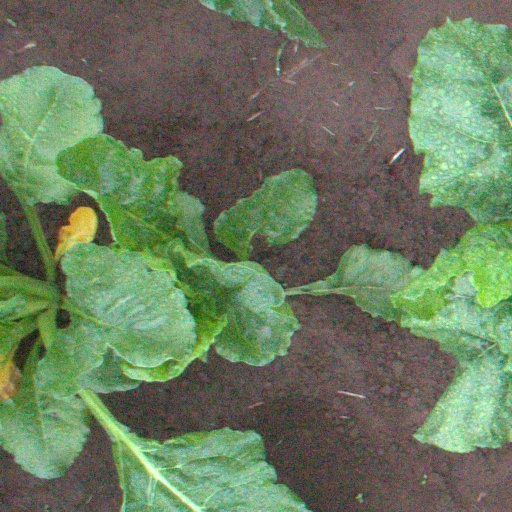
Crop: sugar beet